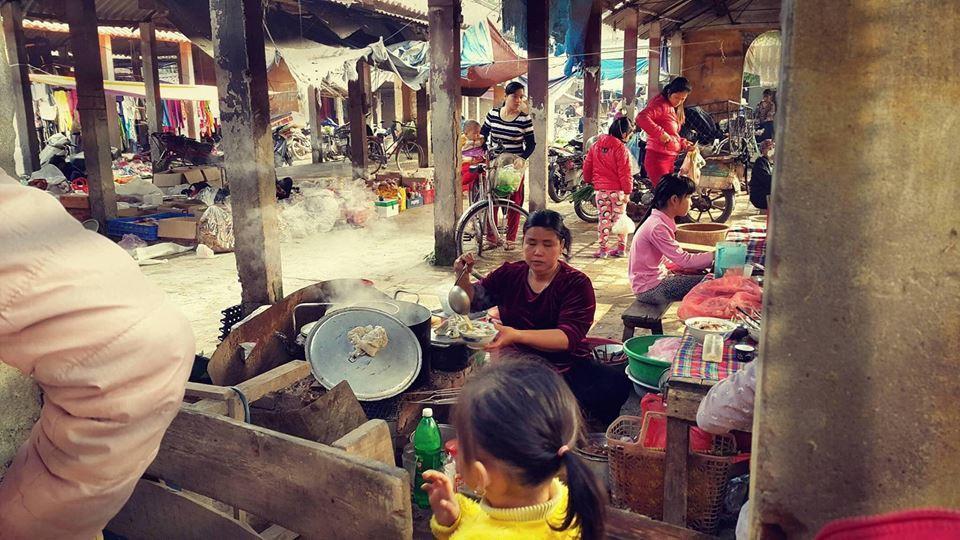
đây là khung cảnh xuất hiện ở các gian hàng ăn uống bên trong chợ